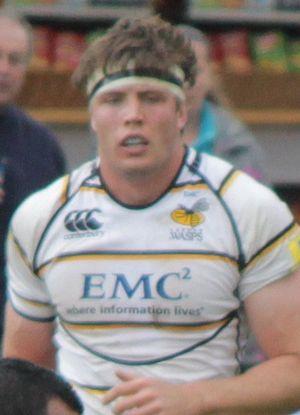
James Vincent Cannon, né le 24 septembre 1988 à Kettering, est un joueur anglais de rugby à XV qui évolue au poste de deuxième ligne. Après avoir débuté avec les Northampton Saints en 2008 et joué avec les Bedford Blues lors de la saison 2008-2009, il rejoint les London Wasps en 2010. En 2016, il reojint la province irlandaise du Connacht Rugby.